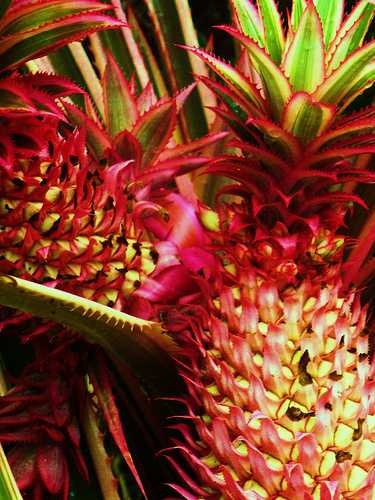
Label: Pineapple